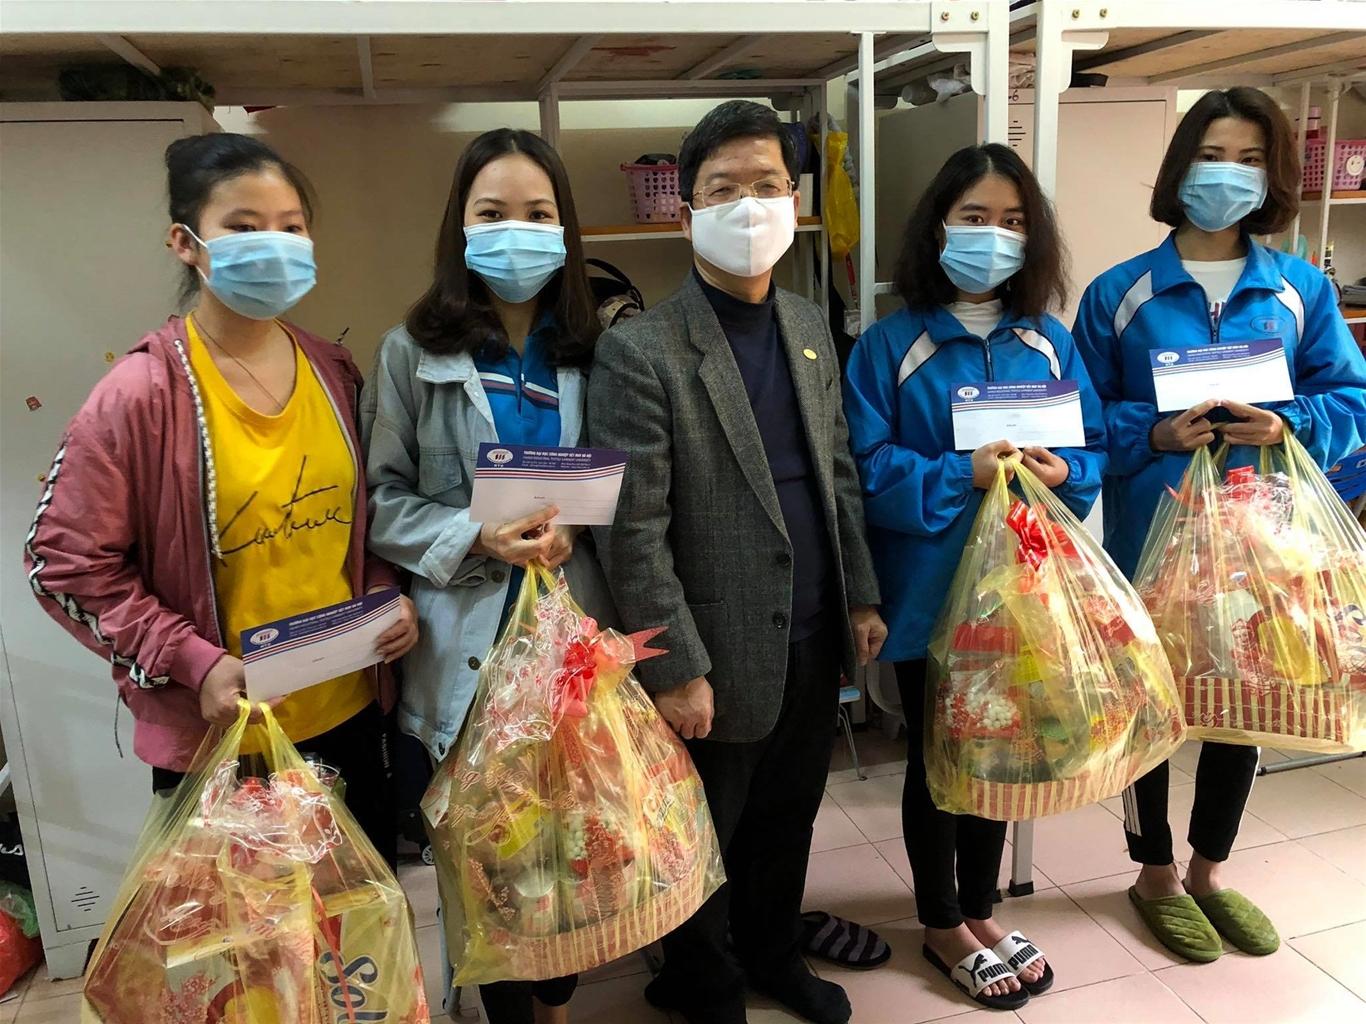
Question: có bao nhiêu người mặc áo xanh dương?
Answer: có ba người mặc áo xanh dương